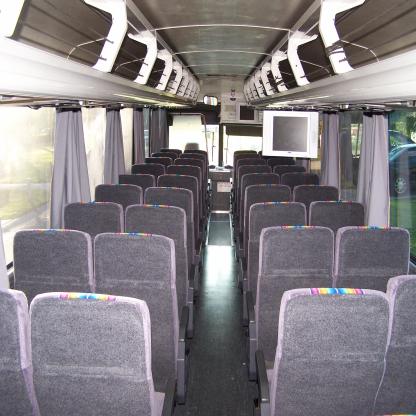
Scene: Indoor